Pushkar Shah

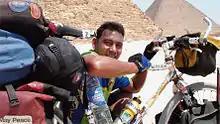
Pushkar poses in front of his bicycle that took him around the world. To mark his one hundredth country, he visited Egypt to see The Great Pyramids.

Shah hails from a Nepalese farming family from the Makaibari Village Development Committee of Dolakha District. His father served in the Indian Gorkha Regiment.